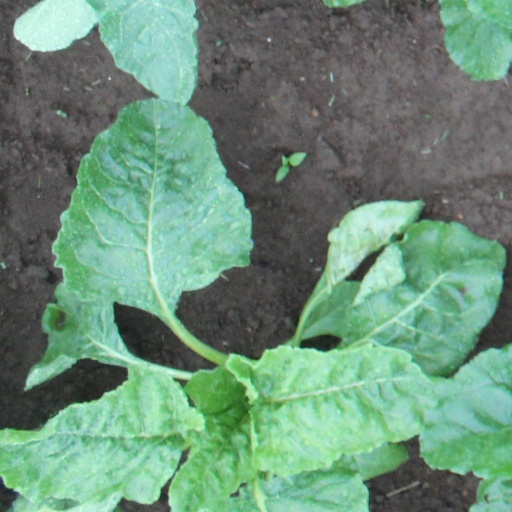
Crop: sugar beet